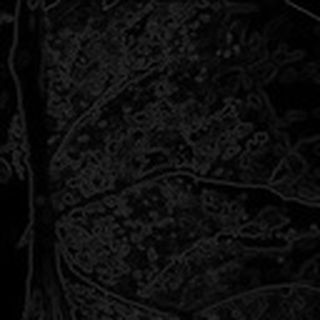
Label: cotton_aphids